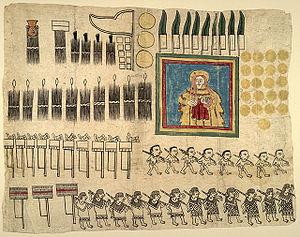
Le papier d'amate désigne une sorte de papier fabriqué à partir de fibres végétales, en usage dans les cultures mésoaméricaines. Par extension il désigne aussi les livres ou codices fabriqués à partir de ce papier. Les Mayas utilisaient un mot qui leur était propre, « huun », qui, à l'instar du mot nahuatl, peut désigner le papier ou le livre.